Alina Grosu

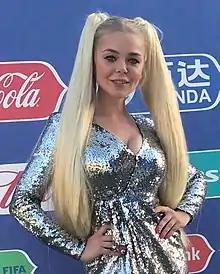
Grosu in 2018

Alina Grosu (born 8 June 1995) is a Ukrainian singer from the Romanian minority. She released her first studio album in 2000 and has released a total of four albums.